Chris Nielsen (politician)

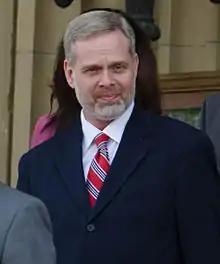
Nielsen in May 2015

Christian Nielsen (born 1967) is a Canadian politician who was the Member of the Legislative Assembly of Alberta for the riding of Edmonton-Decore. He was elected in the 2015 Alberta election with 68% of the popular vote. Within the Legislature, Nielsen was on a number of standing committees, such as the Standing Committee on Resource Stewardship. He was previously the deputy chair of the Standing Committee on the Alberta Heritage Savings Trust Fund, a committee devoted to oversight of Alberta's "rainy day" fund, built from past natural resource revenue.